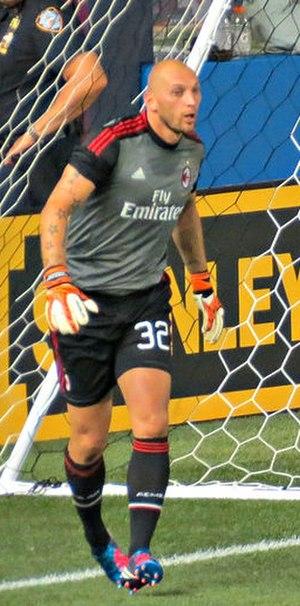
Christian Abbiati né le 8 juillet 1977 à Abbiategrasso, est un footballeur international italien ayant évolué au poste de gardien de but au sein de l'AC Milan.